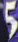
Number: 5